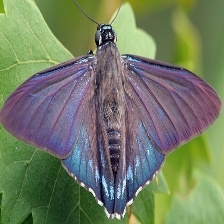
Species: MANGROVE SKIPPER